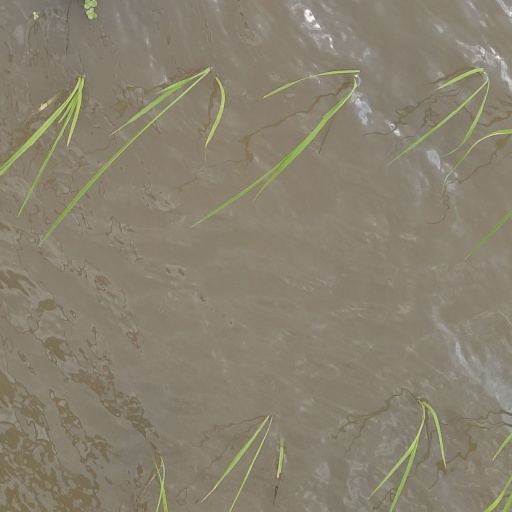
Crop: rice